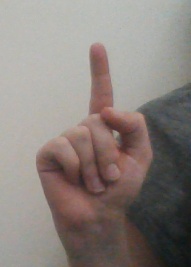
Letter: bb